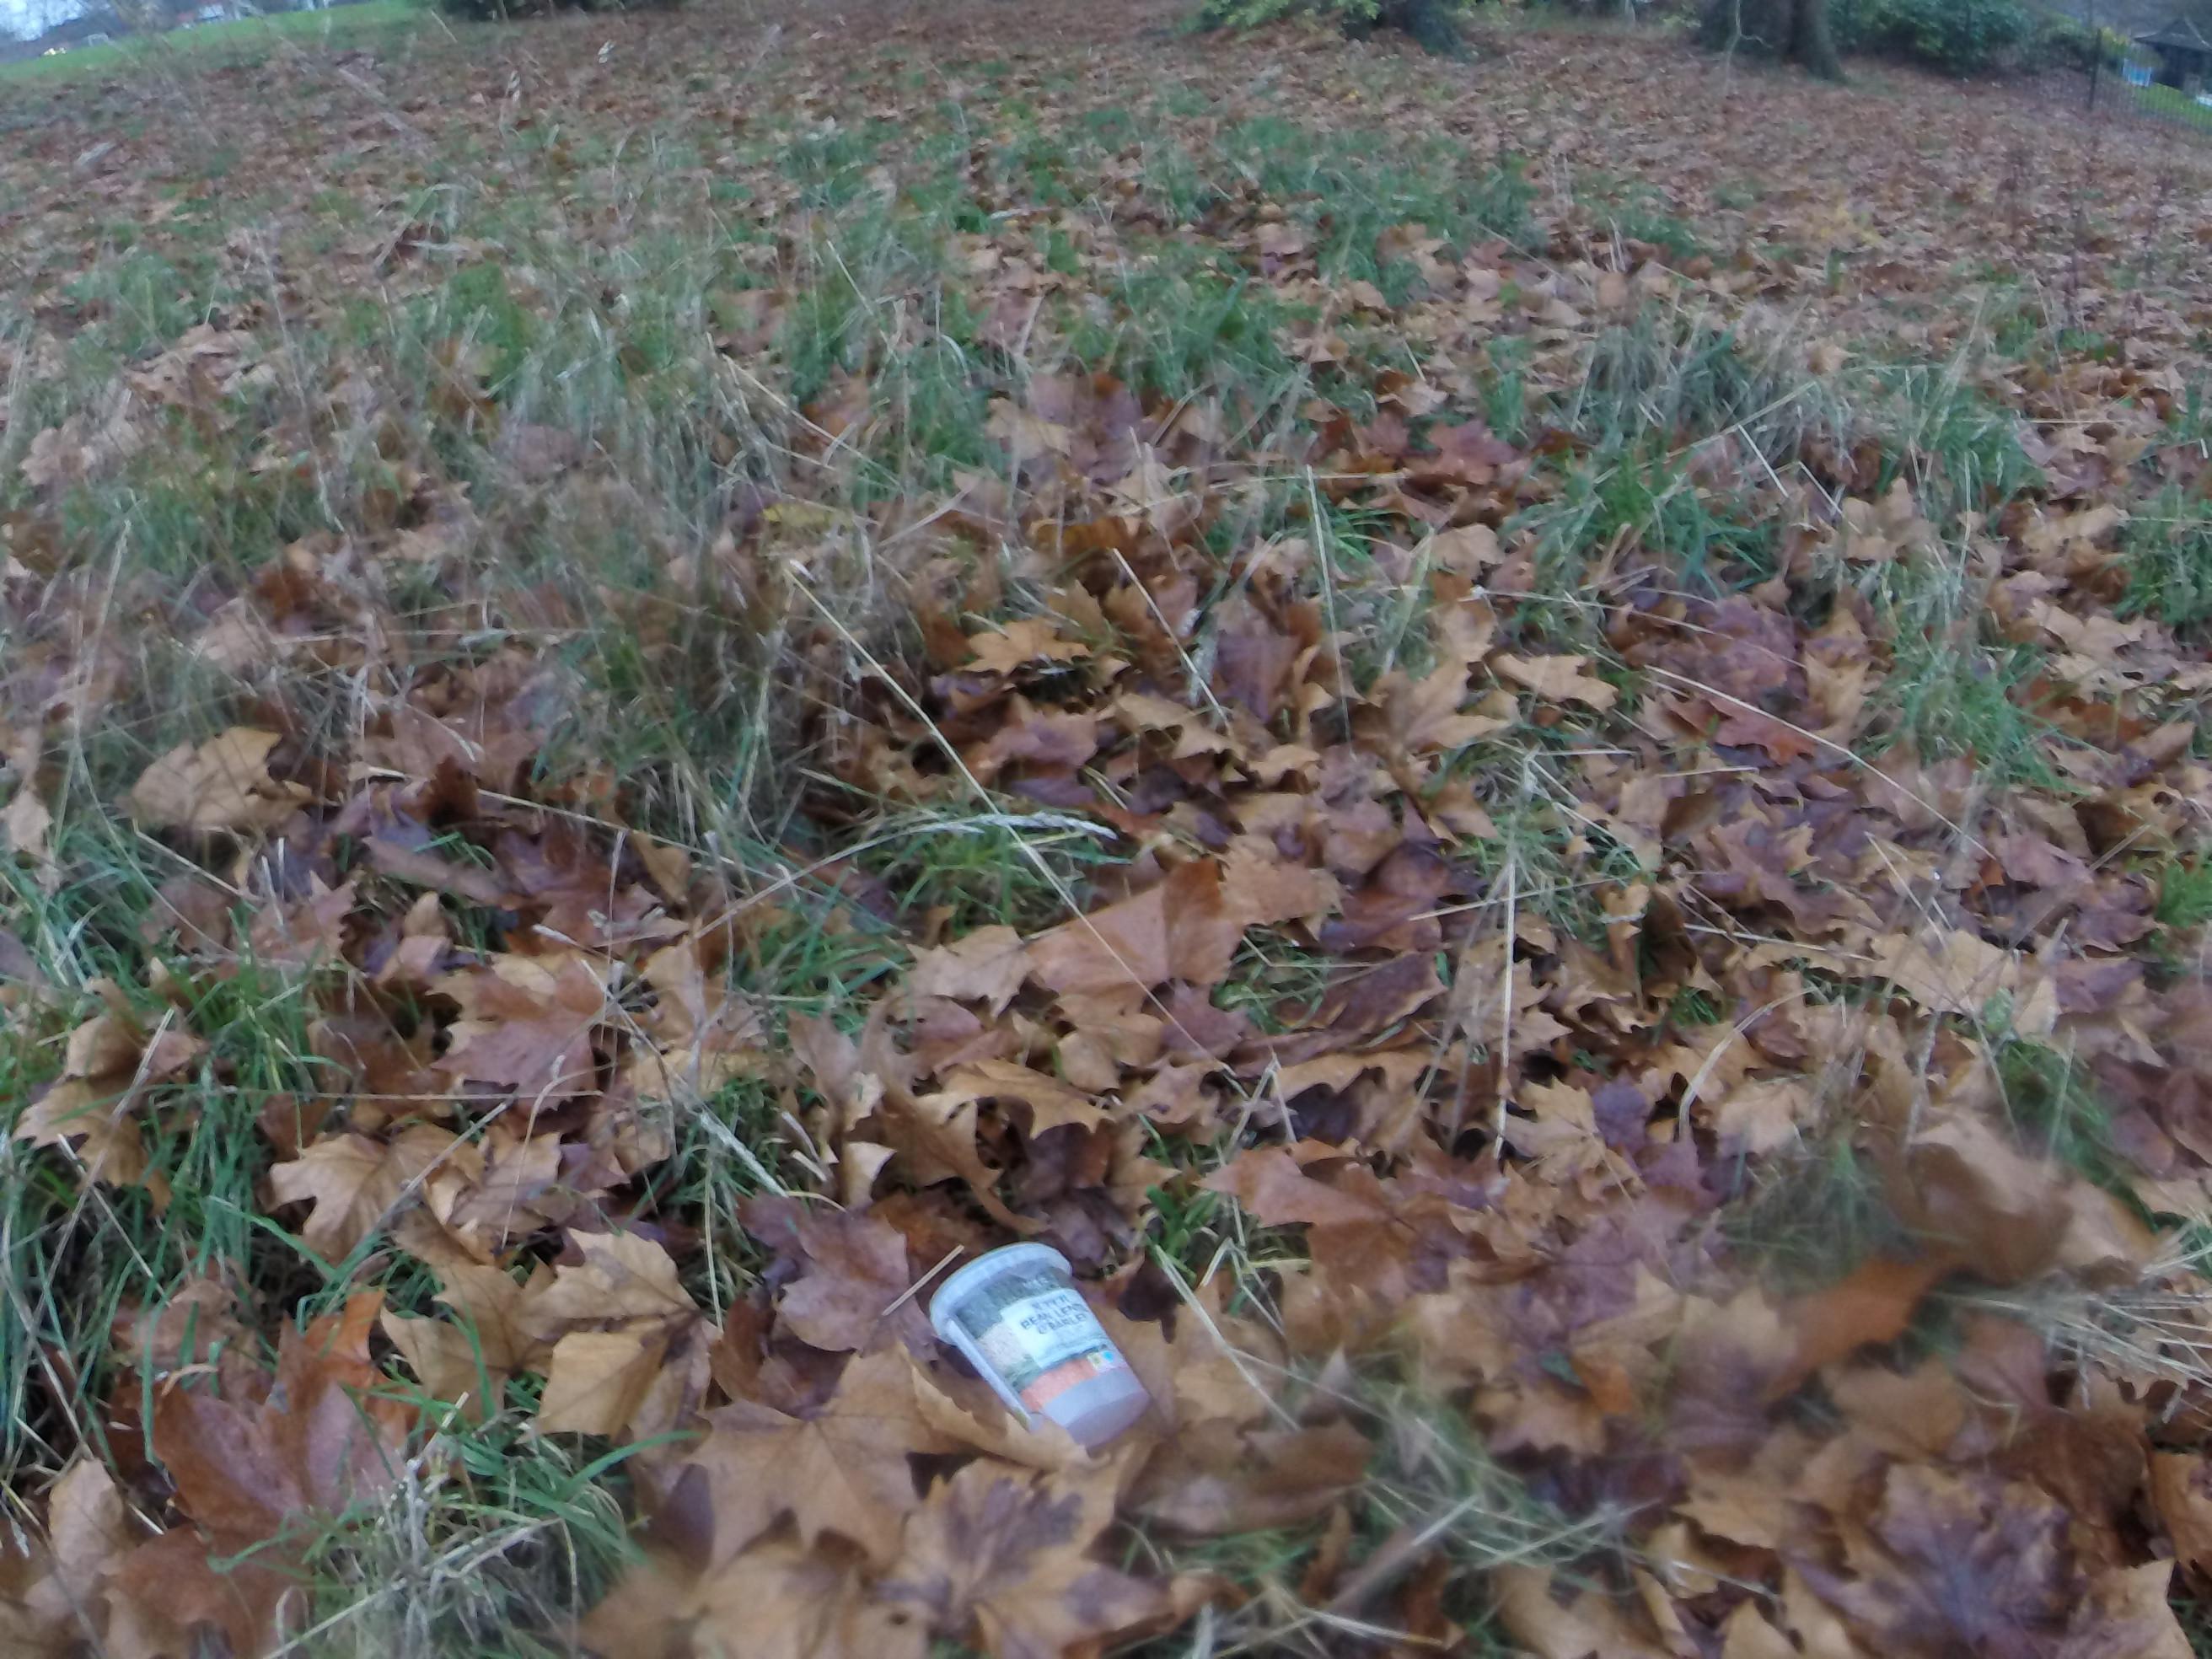
Object: Tupperware (Plastic container)